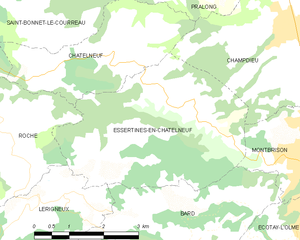
Essertines-en-Châtelneuf est une commune française située dans le département de la Loire en région Auvergne-Rhône-Alpes, et faisant partie de Loire Forez Agglomération.